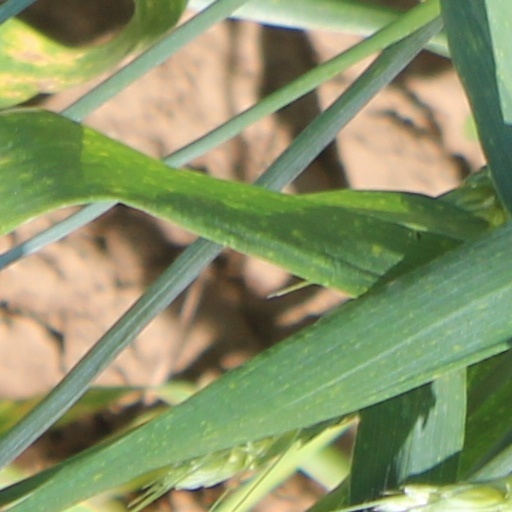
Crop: wheat